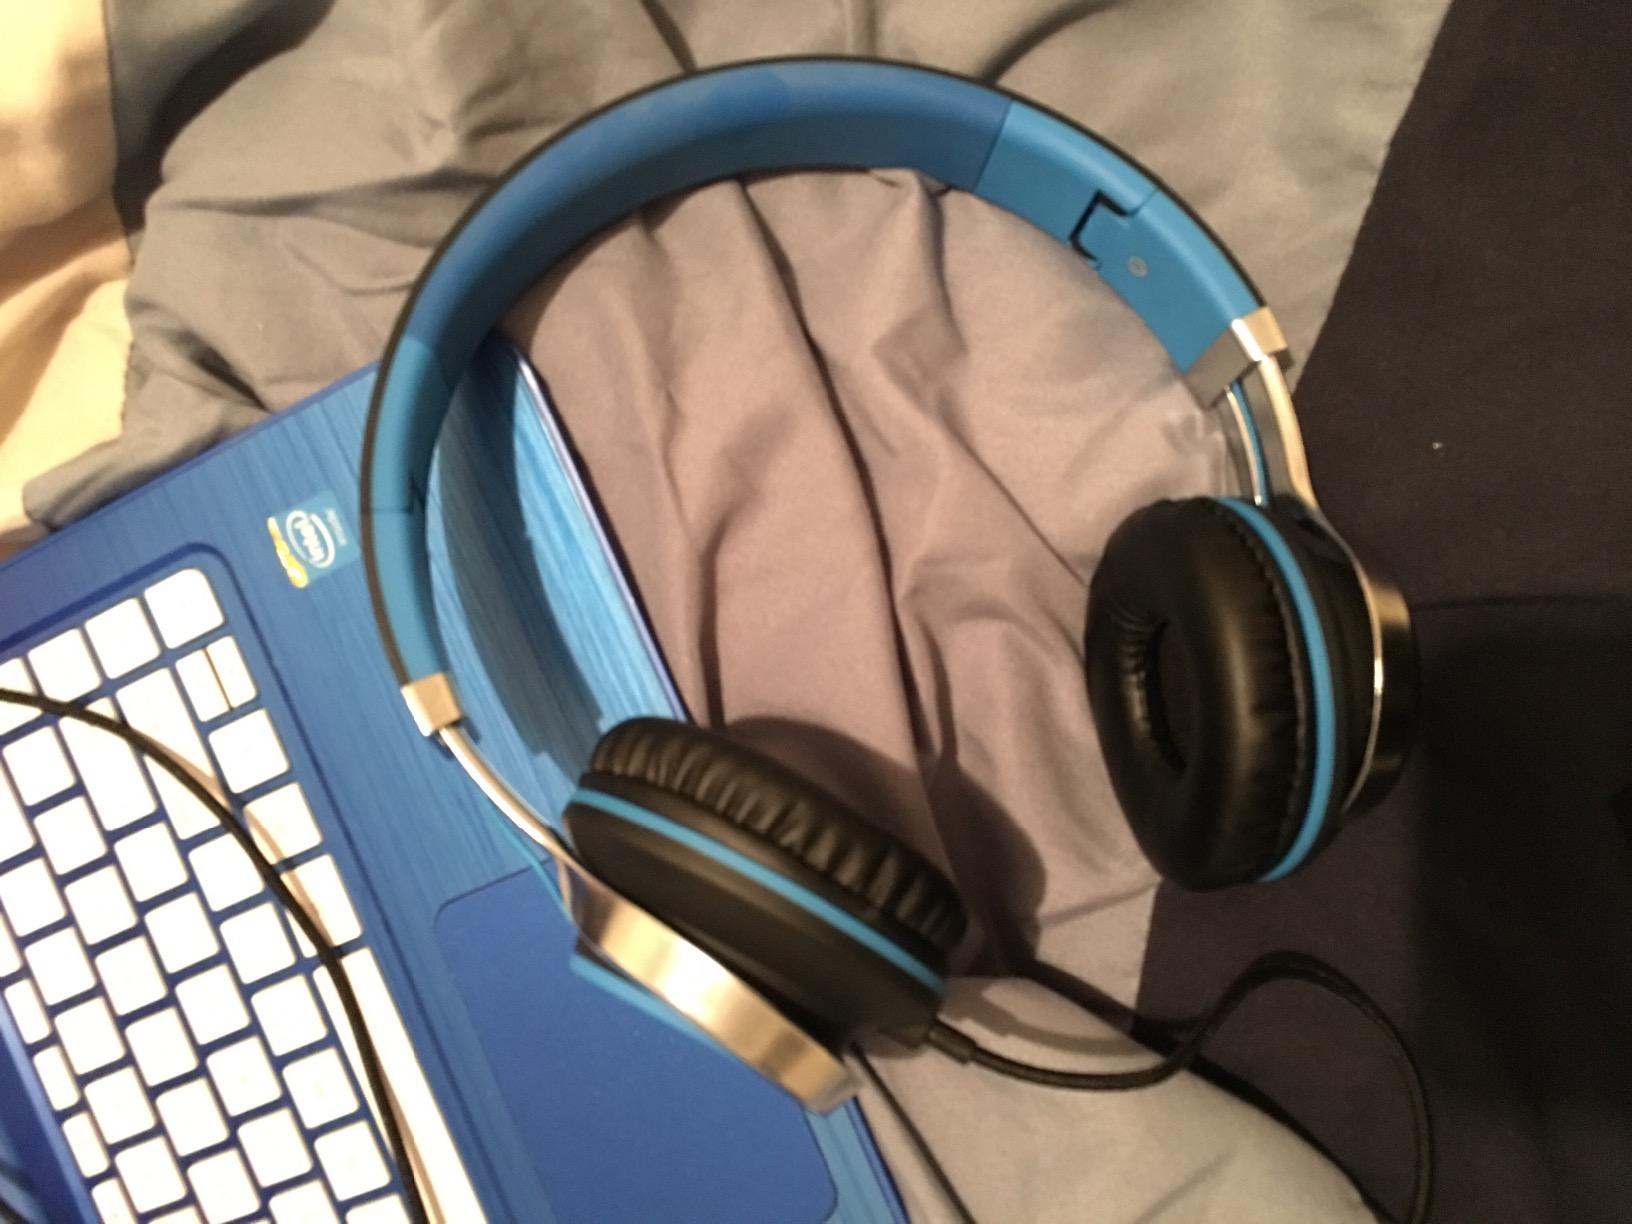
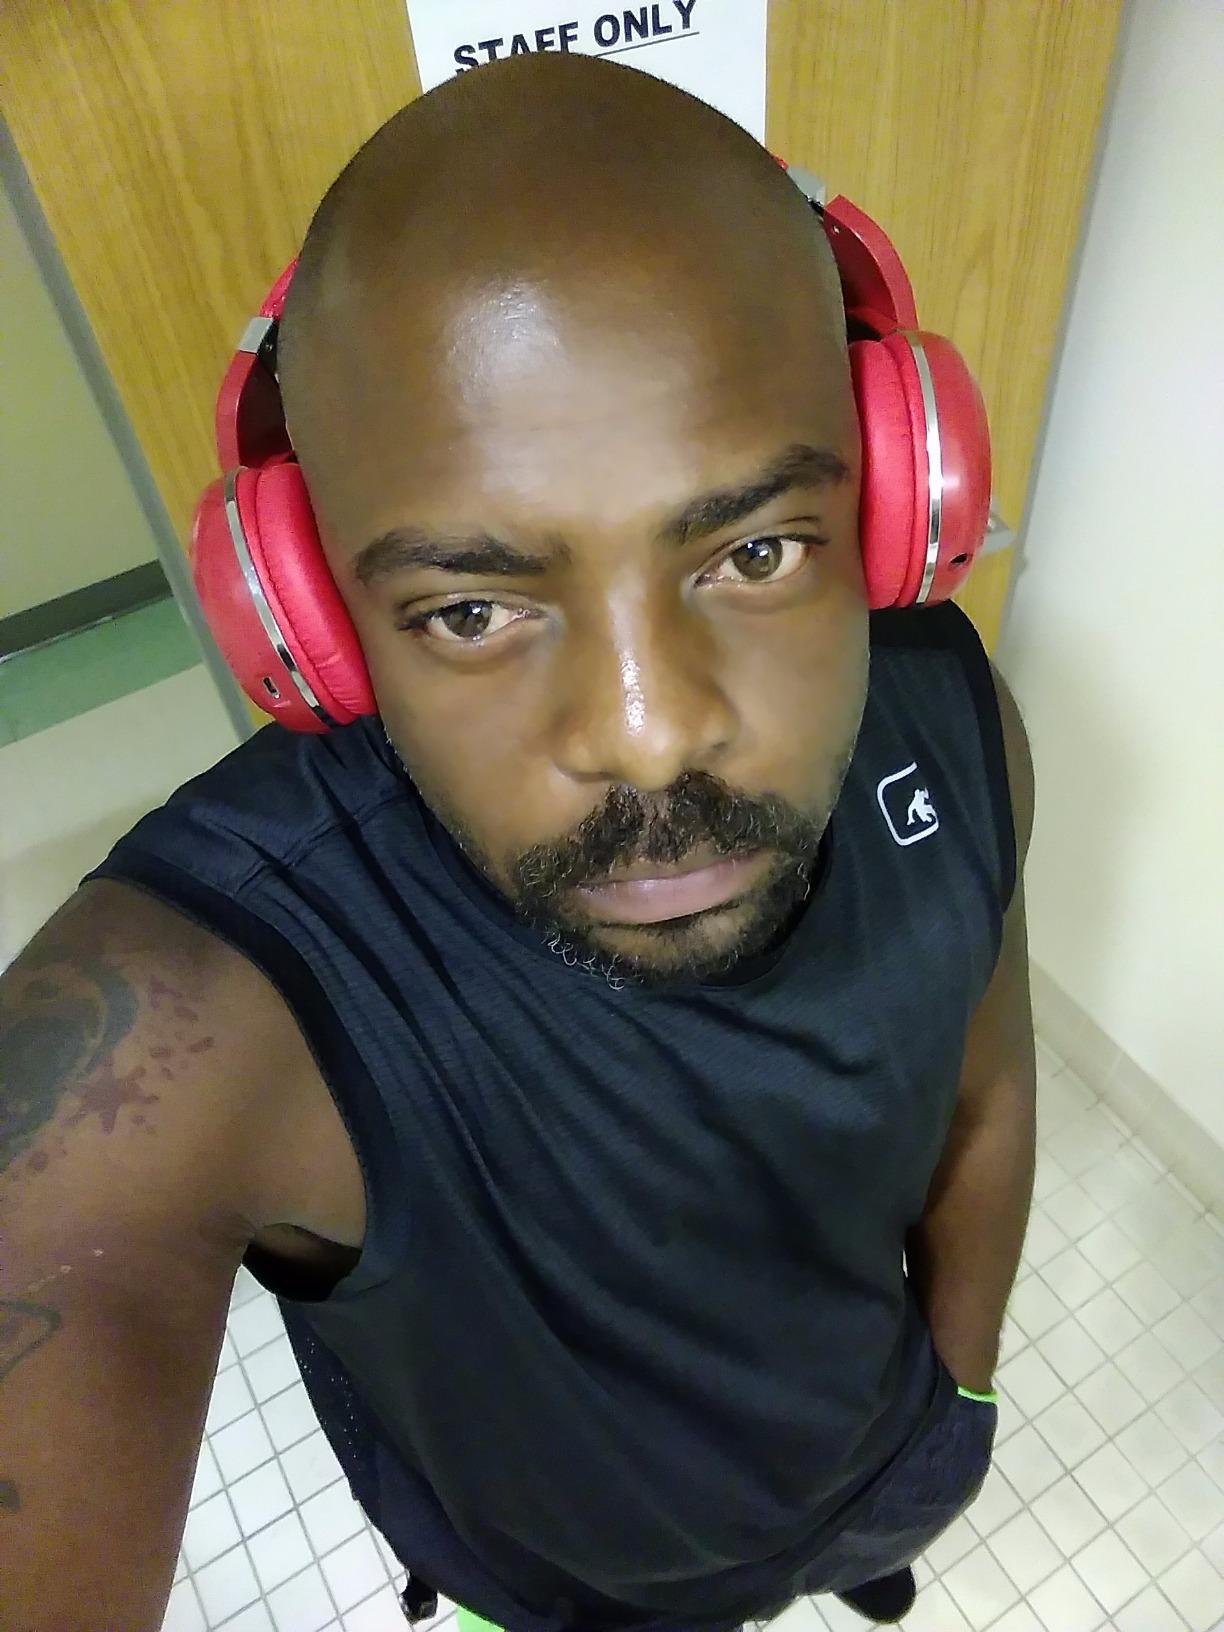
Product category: headphones
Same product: no